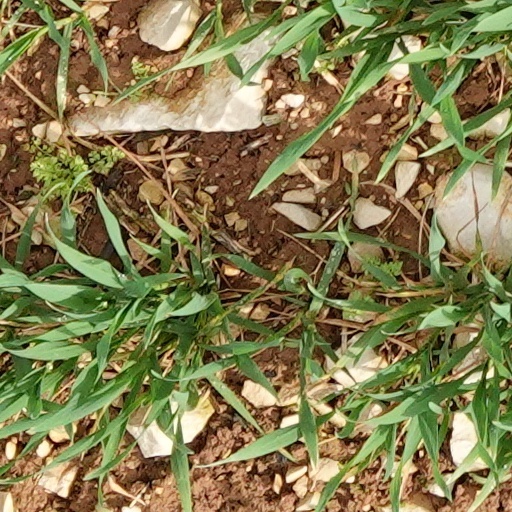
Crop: wheat